Apennine Mountains

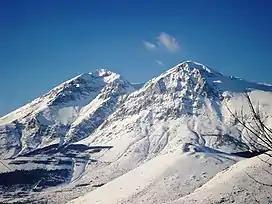
Monte Velino

The terrain of the Apennines (as well as that of the Alps) is to a large degree unstable due to various types of landslides, including falls and slides of rocks and debris, flows of earth and mud, and sink holes. The Institute for Environmental Protection and Research, a government agency founded in 2008 by combining three older agencies, published in that year a special report, "Landslides in Italy", summarizing the results of the IFFI Project, the Italian Landslide Inventory, an extensive survey of historical landslides in Italy undertaken by the government starting in 1997. By December 31, 2007, it had studied and mapped 482,272 landslides over . Its major statistics are the Landslide Index (LI here), the ratio of the landslide area to the total area of a region, the Landslide Index in Mountainous-Hilly Areas (here LIMH) and the Density of Landslides, which is the number per .